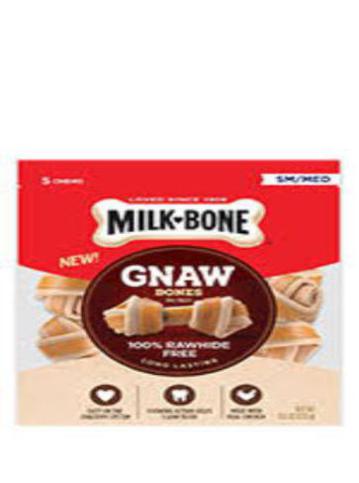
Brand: milk-bone
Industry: Food